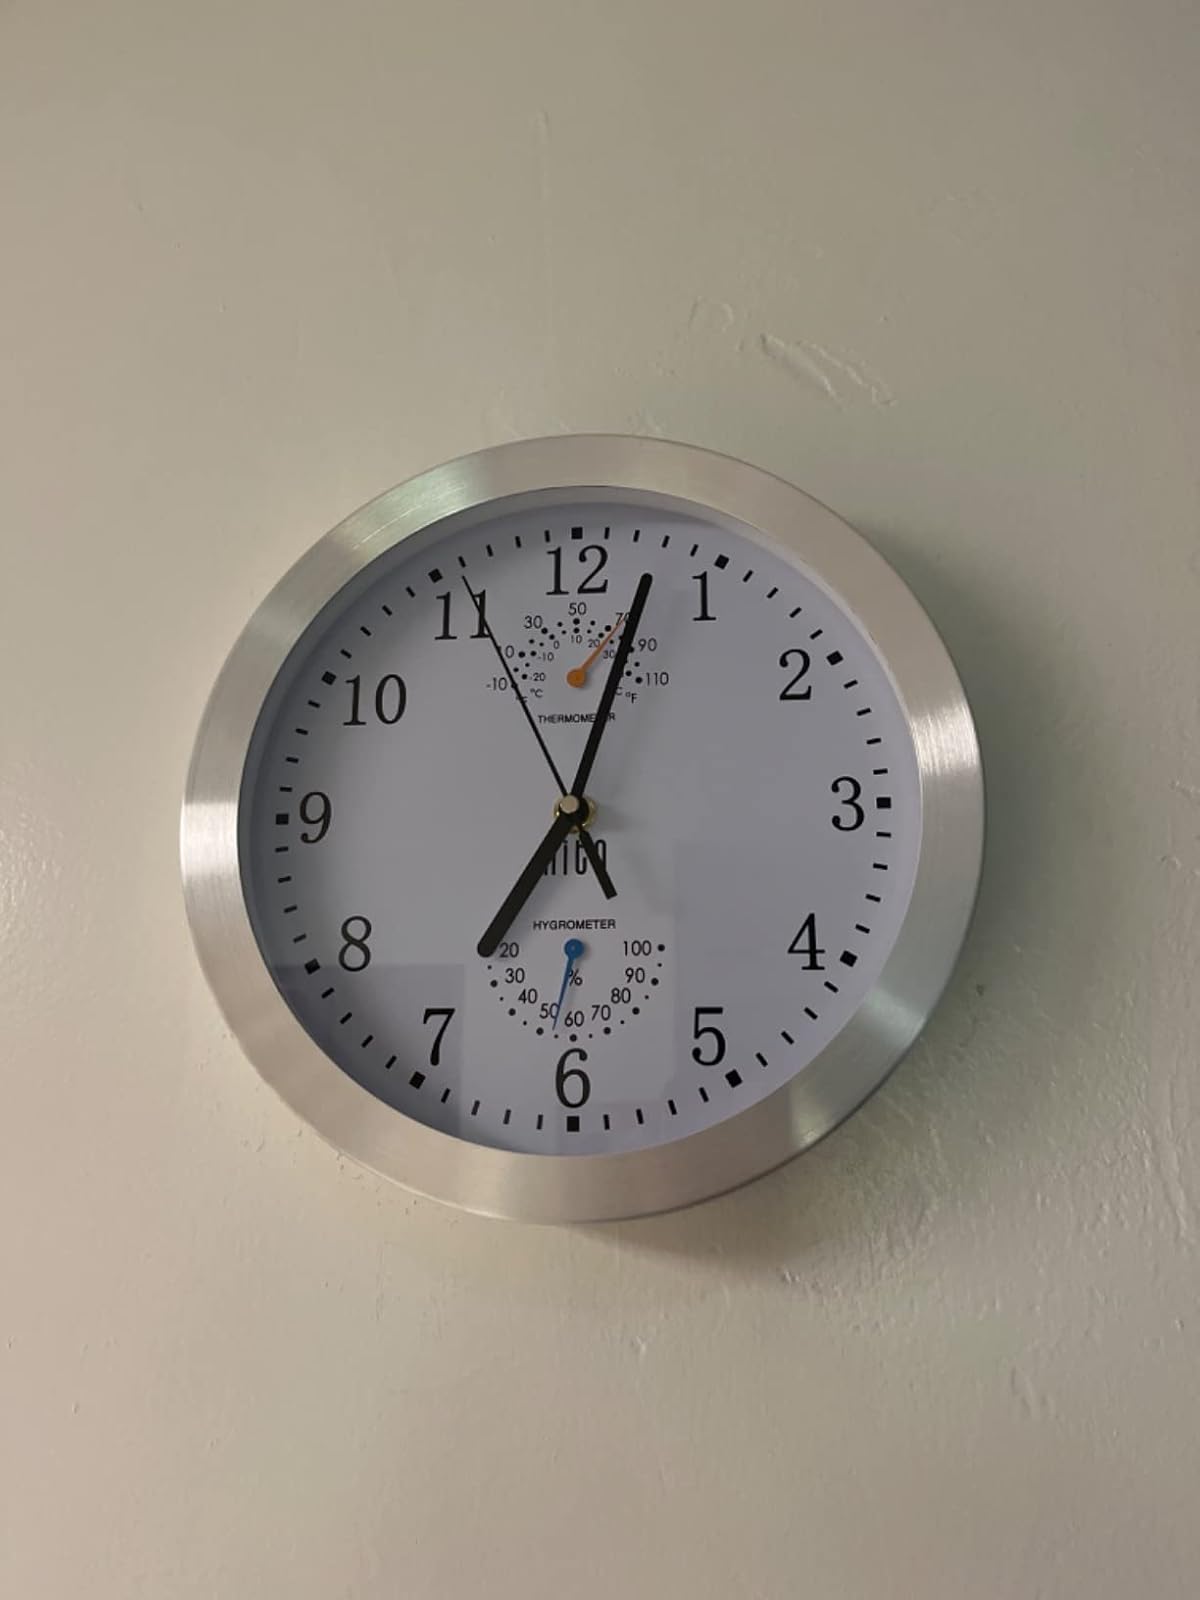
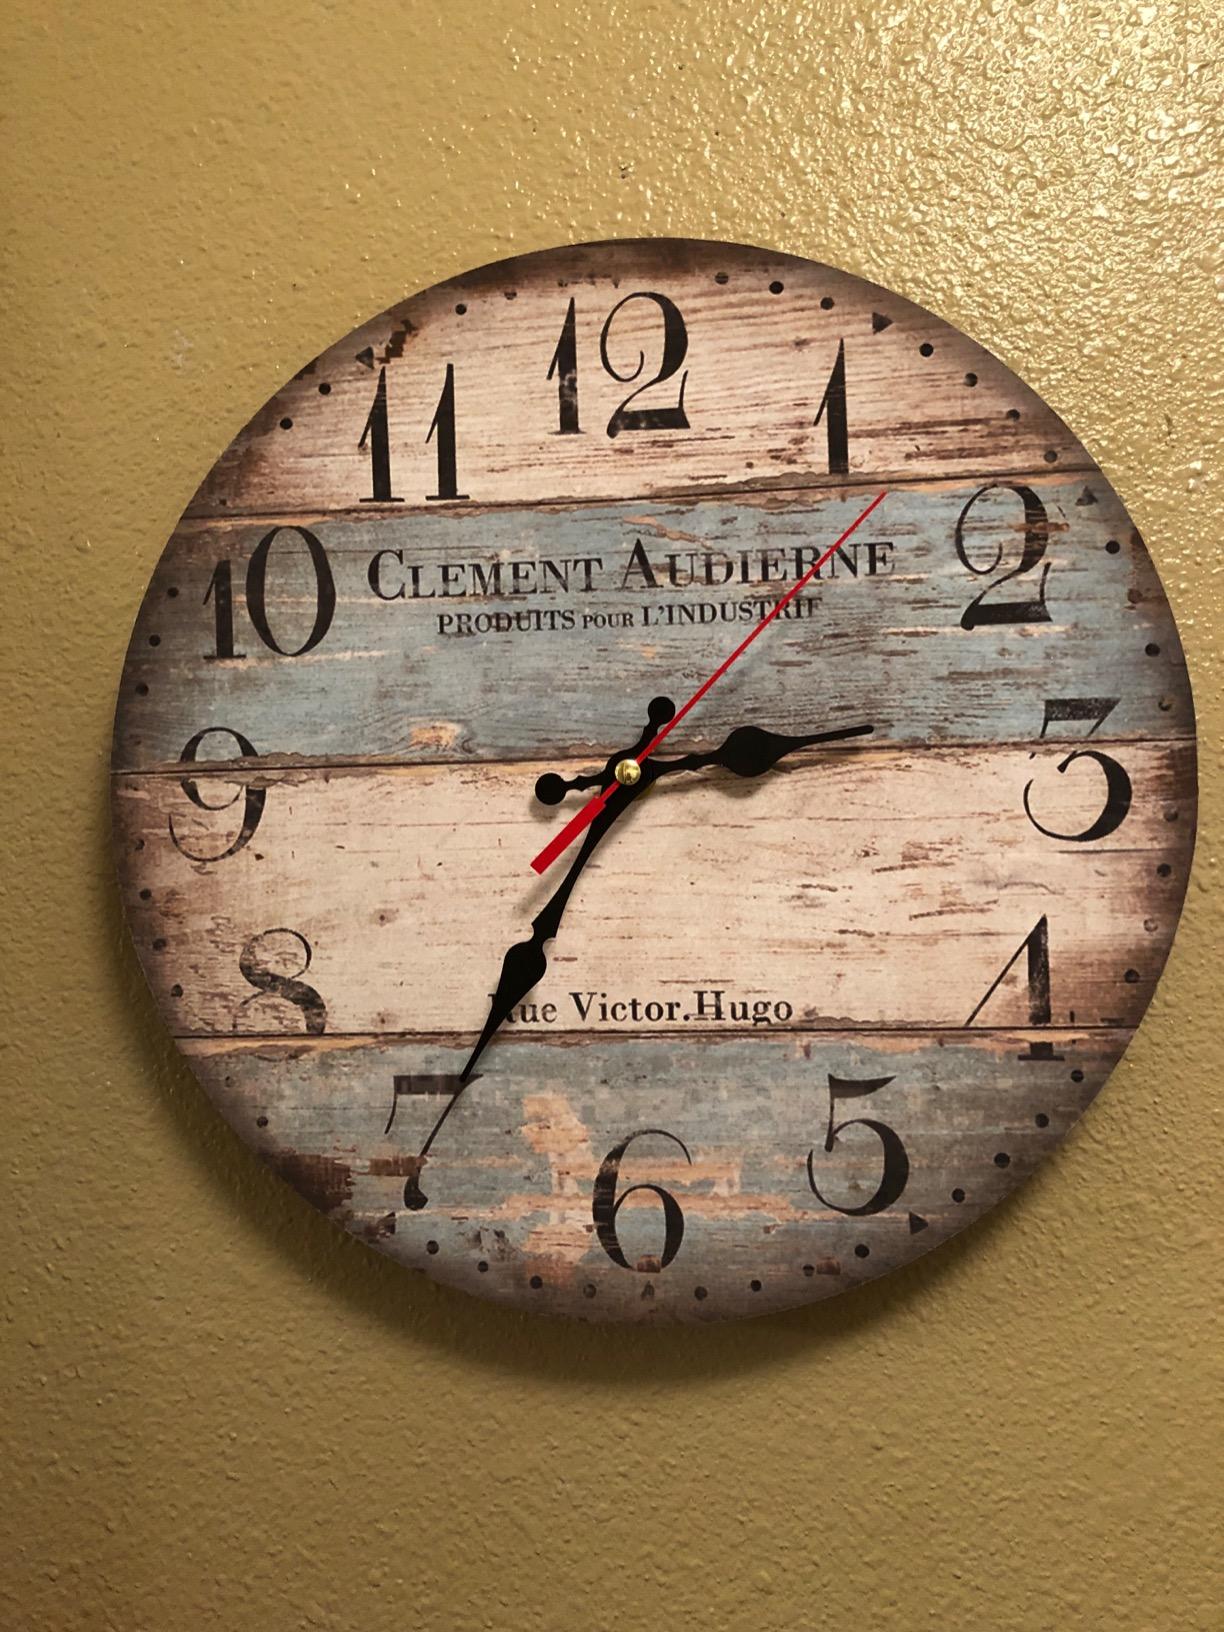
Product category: clock
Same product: no